Rockall

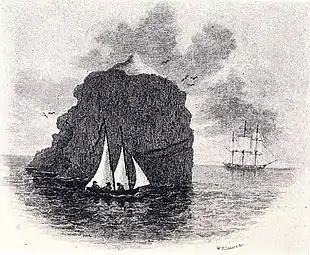
An illustration depicting 's landing party in their small boat at Rockall, with "Endymion" in the background

The earliest recorded landing on Rockall is often dated, 8 July 1810. Royal Navy officer, Basil Hall, has been reported leading a small landing party from the frigate to the summit. However, research by James Fisher (see "Location" section above), in the log of "Endymion" and elsewhere, reports the actual date for this first landing was Sunday 8 September 1811.